Floor plan

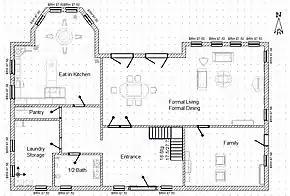
Sample main floor plan for a small family home

In architecture and building engineering, a floor plan is a technical drawing to scale, showing a view from above, of the relationships between rooms, spaces, traffic patterns, and other physical features at one level of a structure.